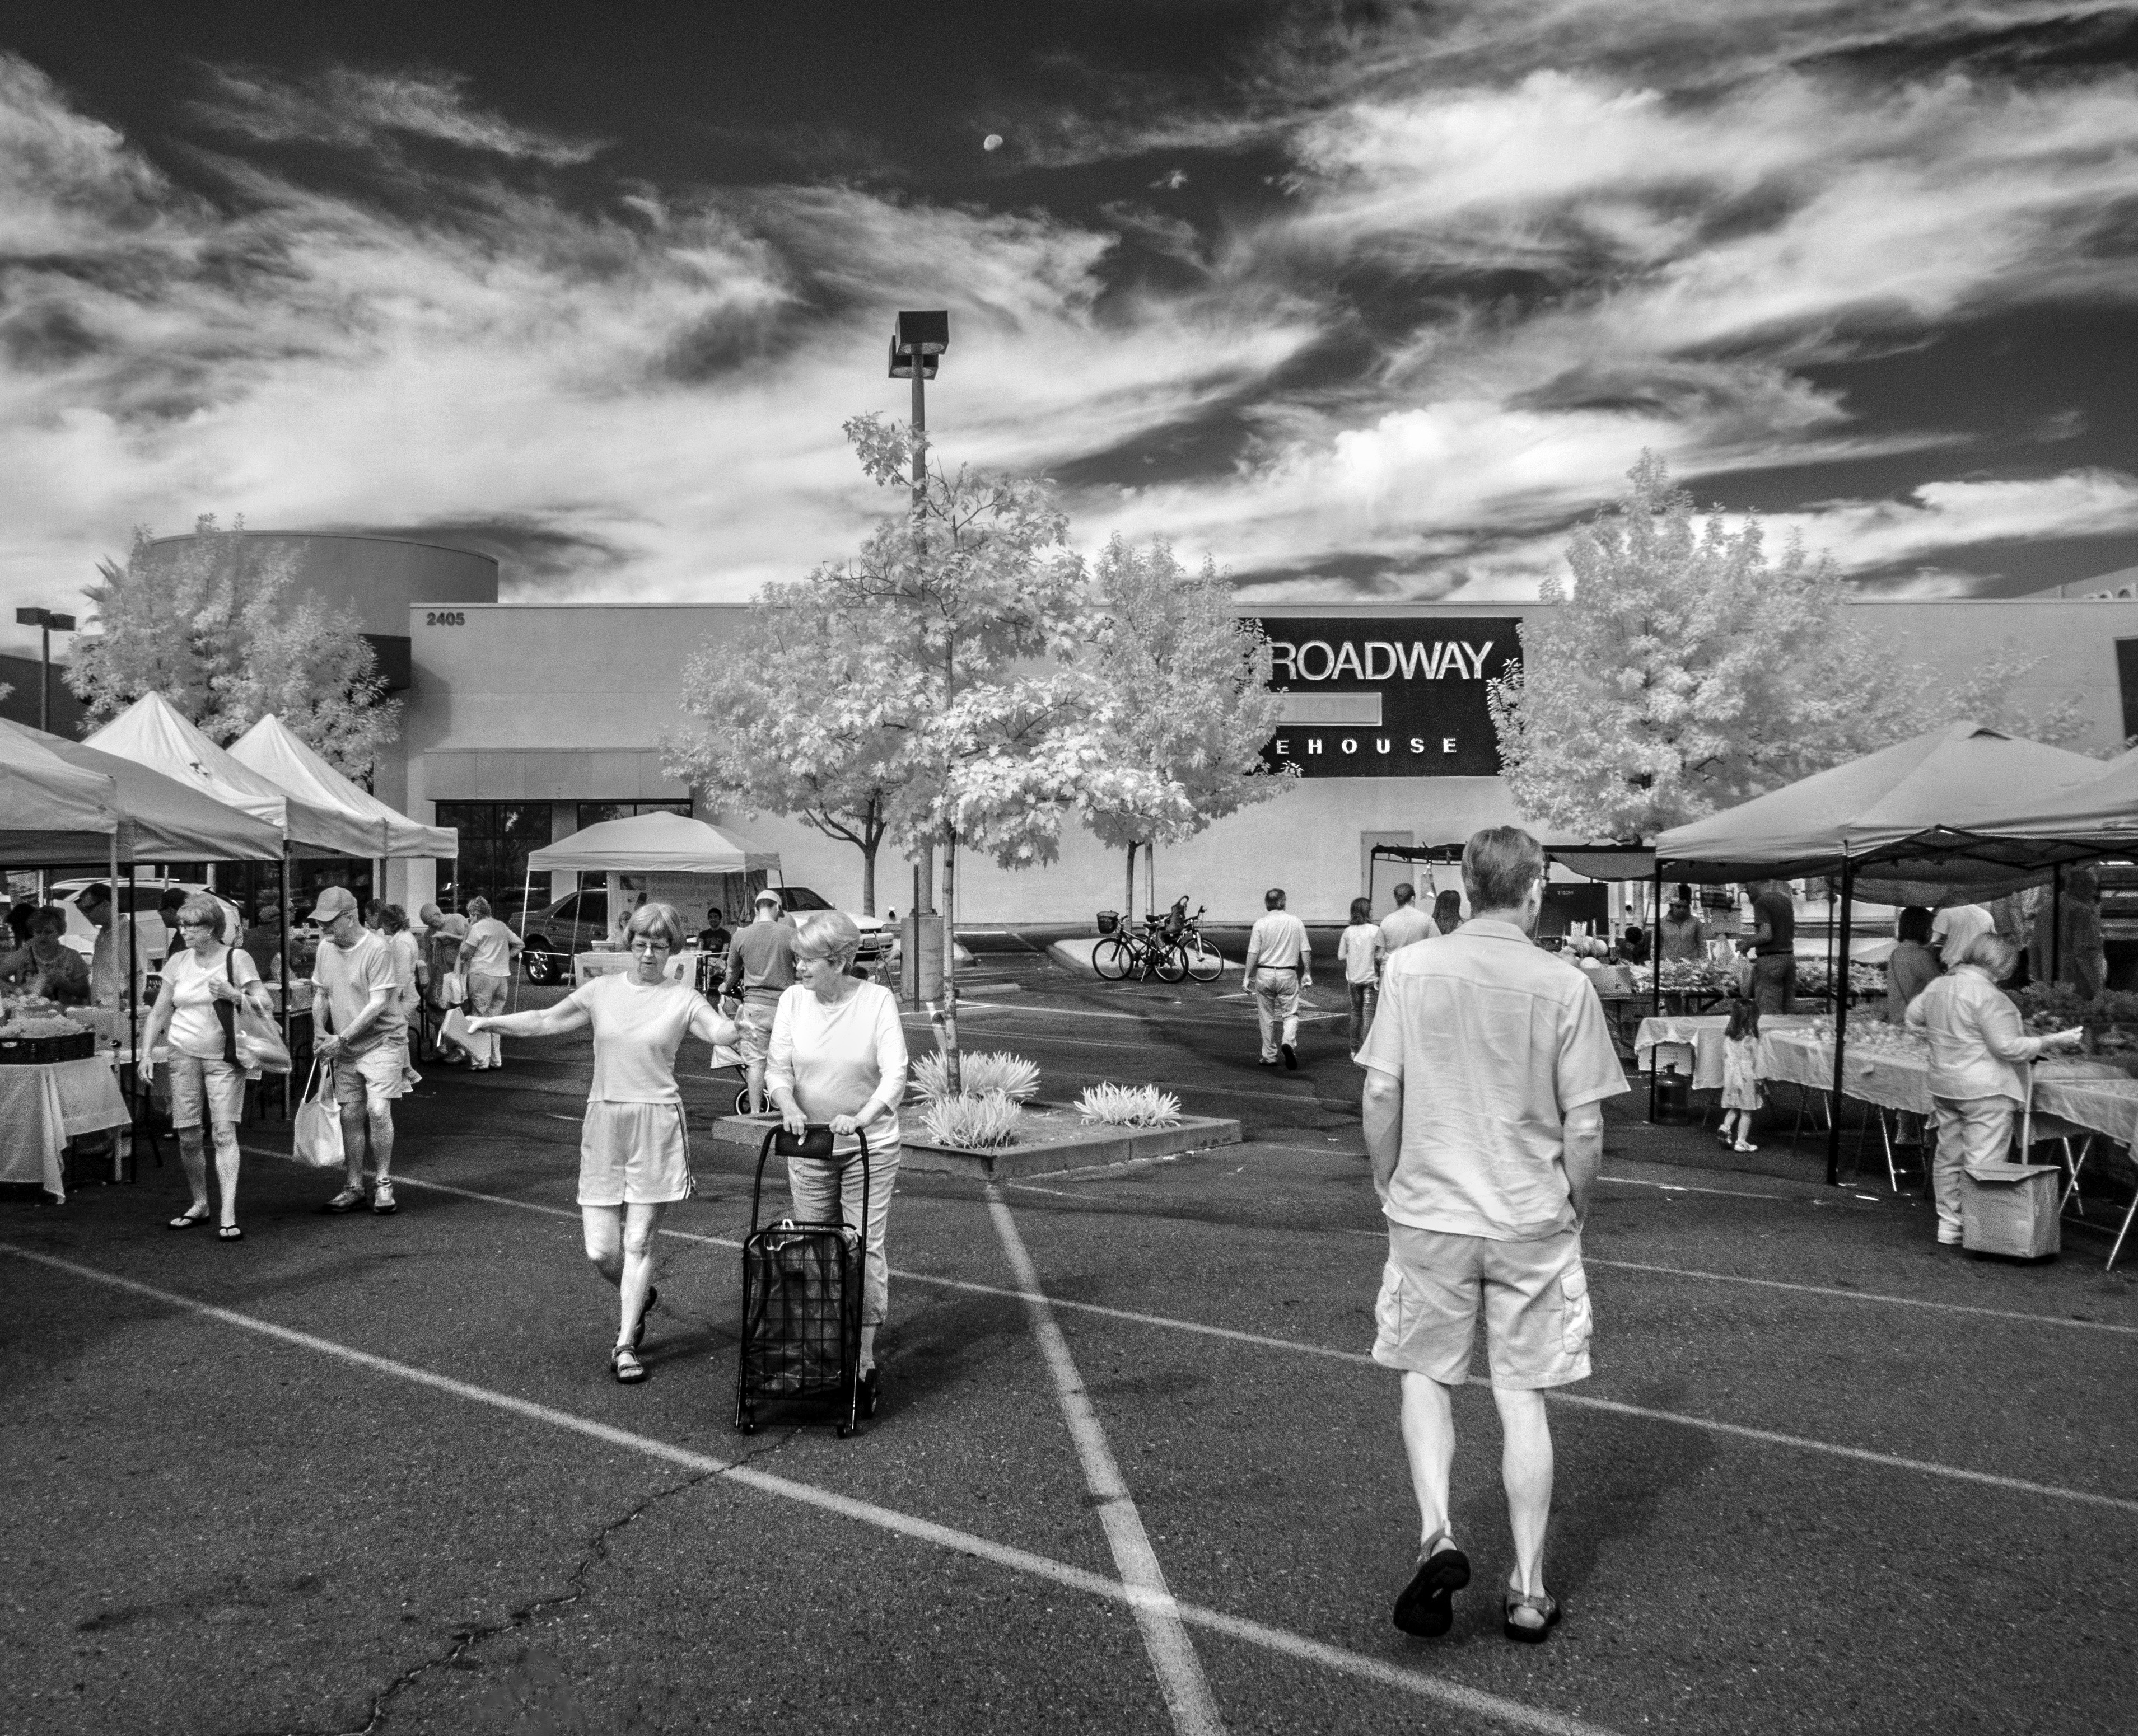
black and white, road, white, street, city, crowd, vehicle, market, monochrome, lines, clouds, infrastructure, photograph, farmersmarket, sacramento, infrared, urban area, monochrome photography, human settlement